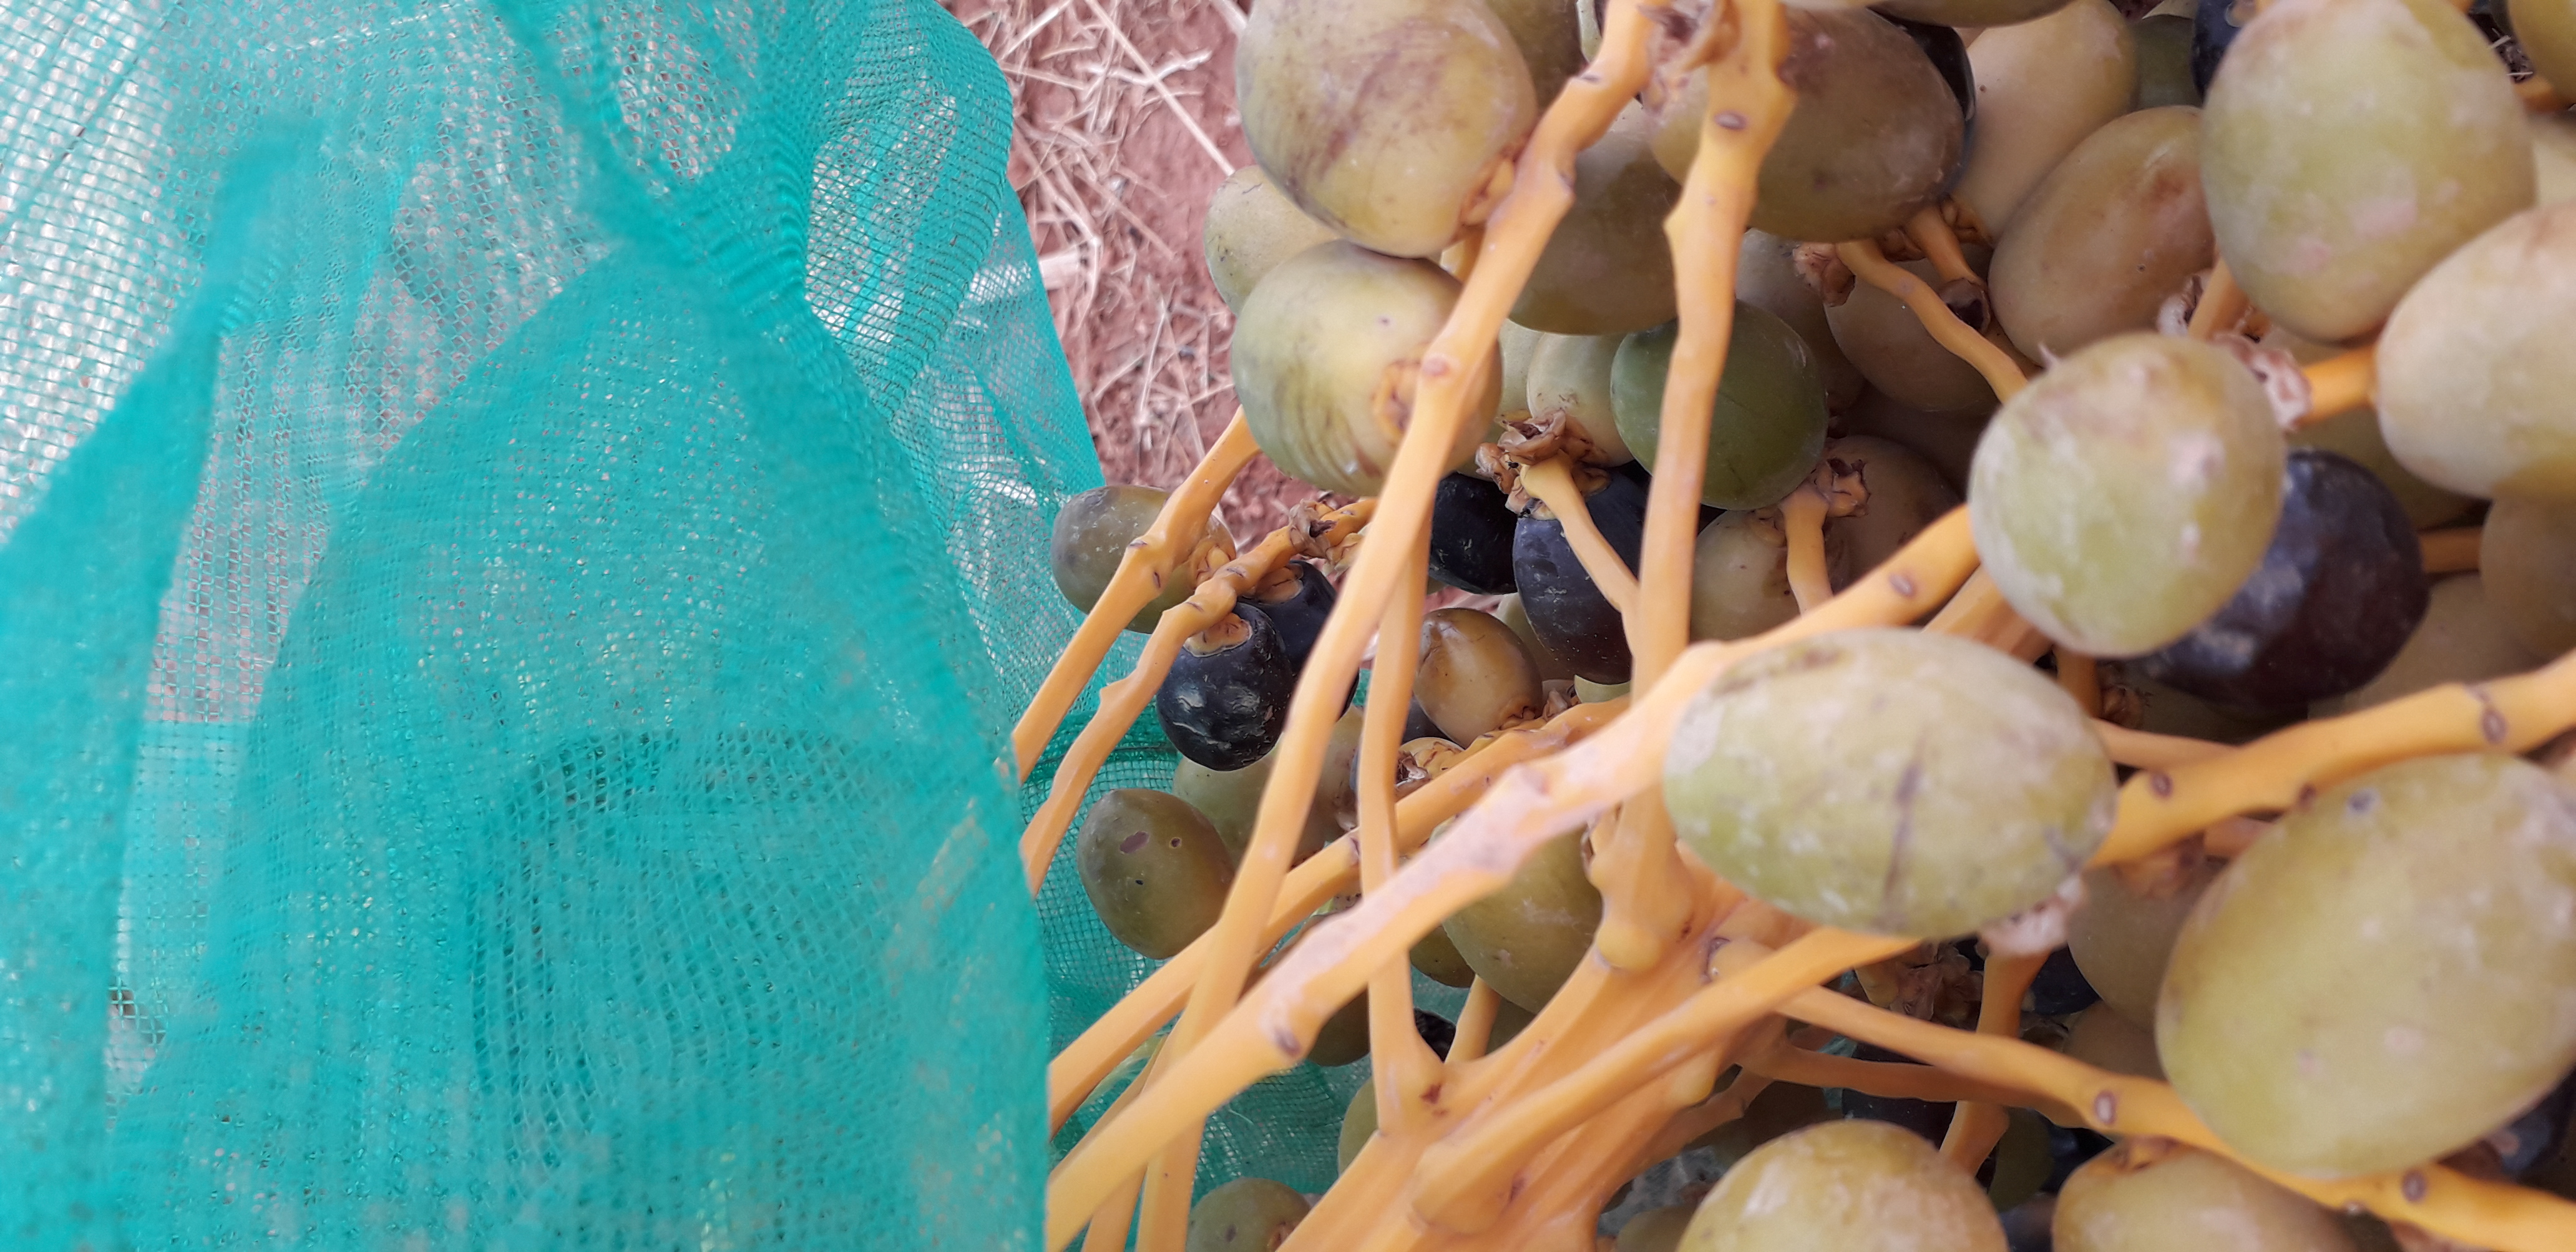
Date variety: kholt